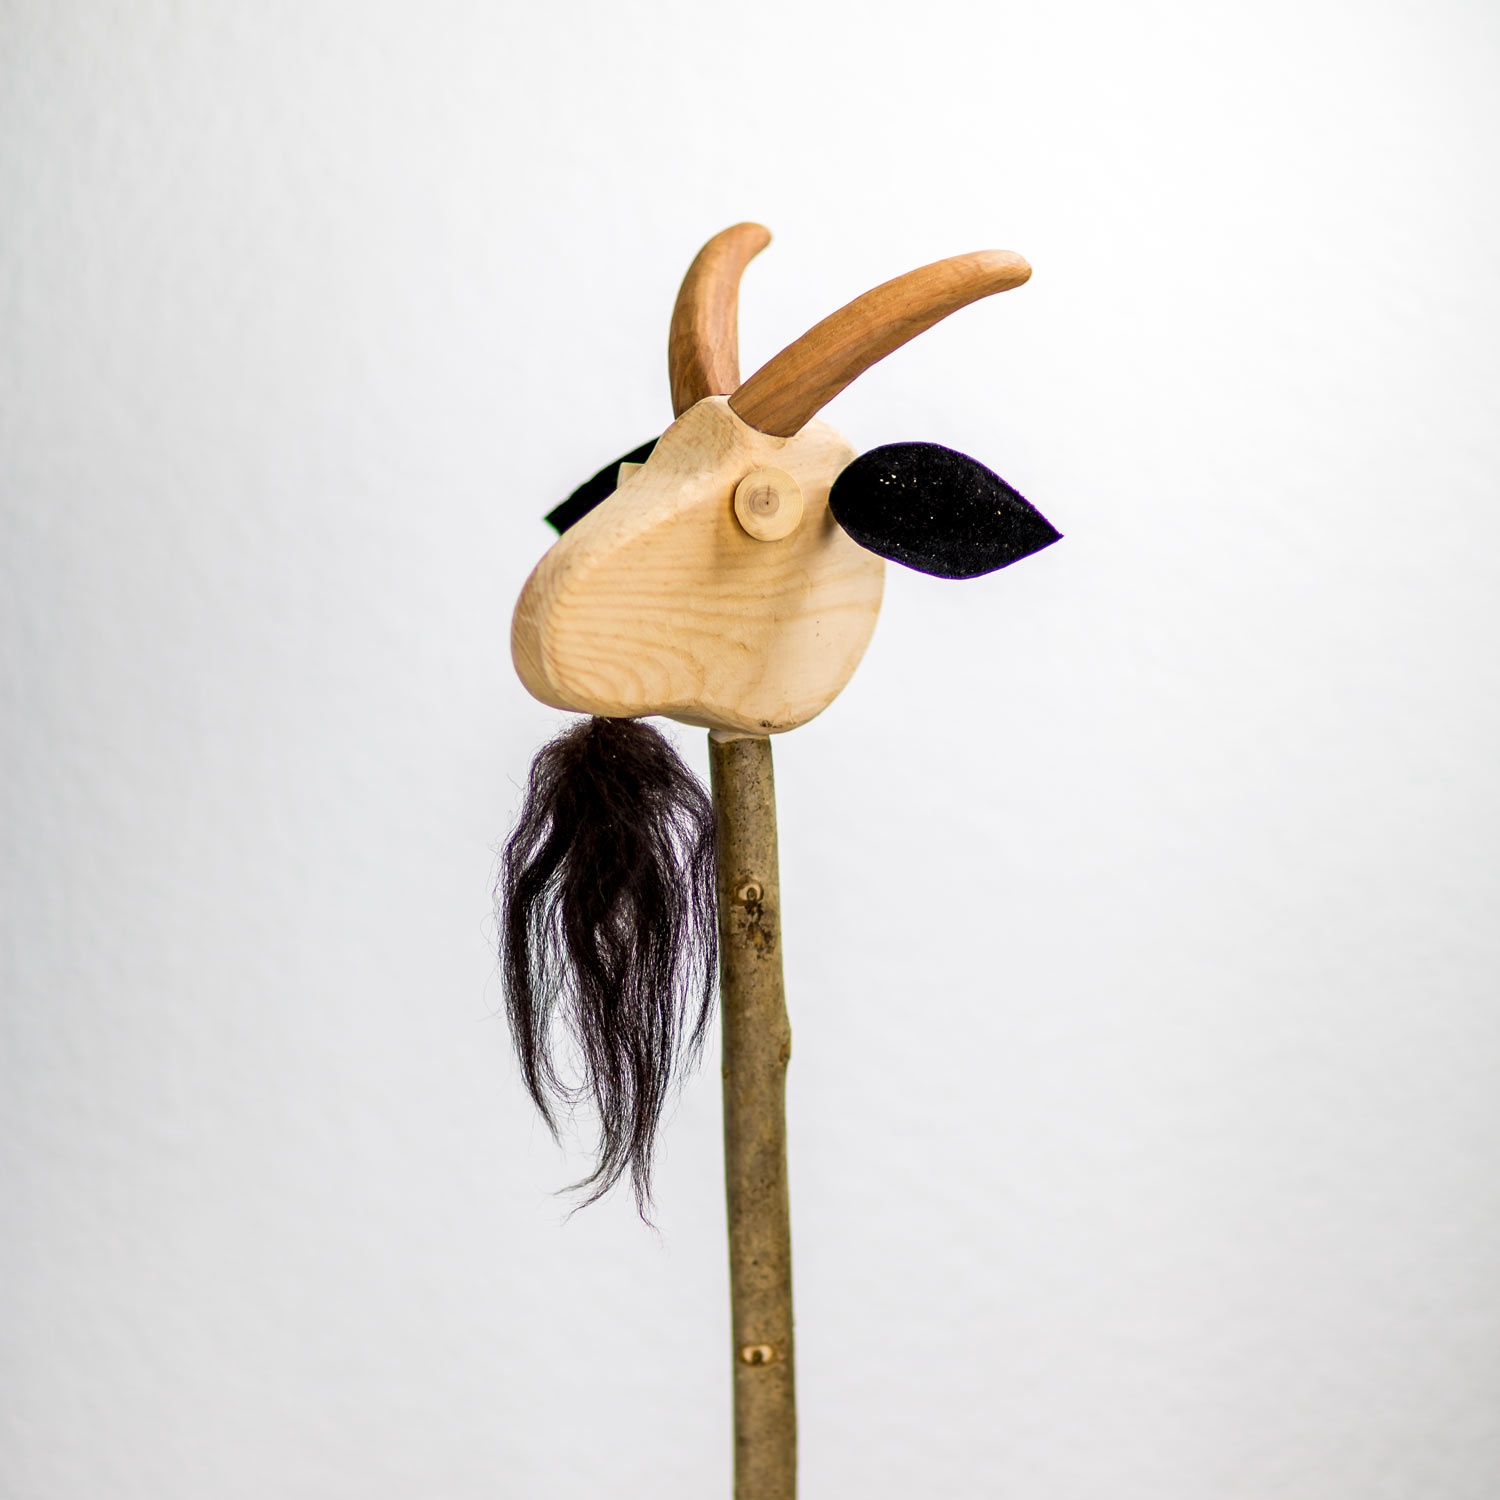
Holzspielsachen - Steckengeiss klein STK009
Brand: VELi-Handpuppen
Unsere Steckengeissen sind aus verschiedensten Hölzern gefertigt. Jede hat ihren ganz speziellen Charakter. Wer möchte da nicht gleich den ersten Ritt wagen? Bitte bei Interesse direkt Kontakt mit uns aufnehmen, da verschiedenste Geissen zur Auswahl vorhanden sind. Die Steckengeissen sind direkt bei uns zu Hause oder auf den Märkten erhältlich. Sie werden nicht verschickt.
Category: Toys & Games > Toys > Riding Toys > Hobby Horses